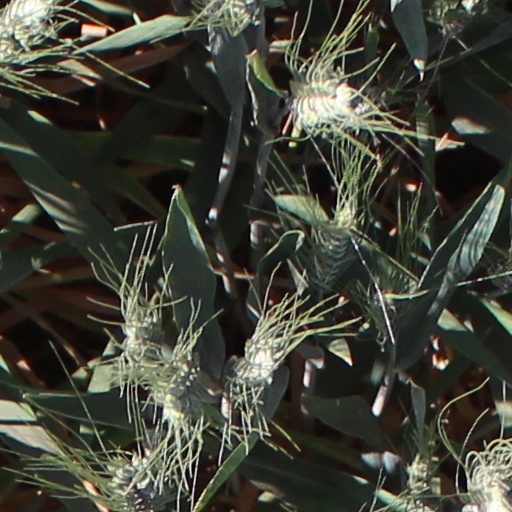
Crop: wheat